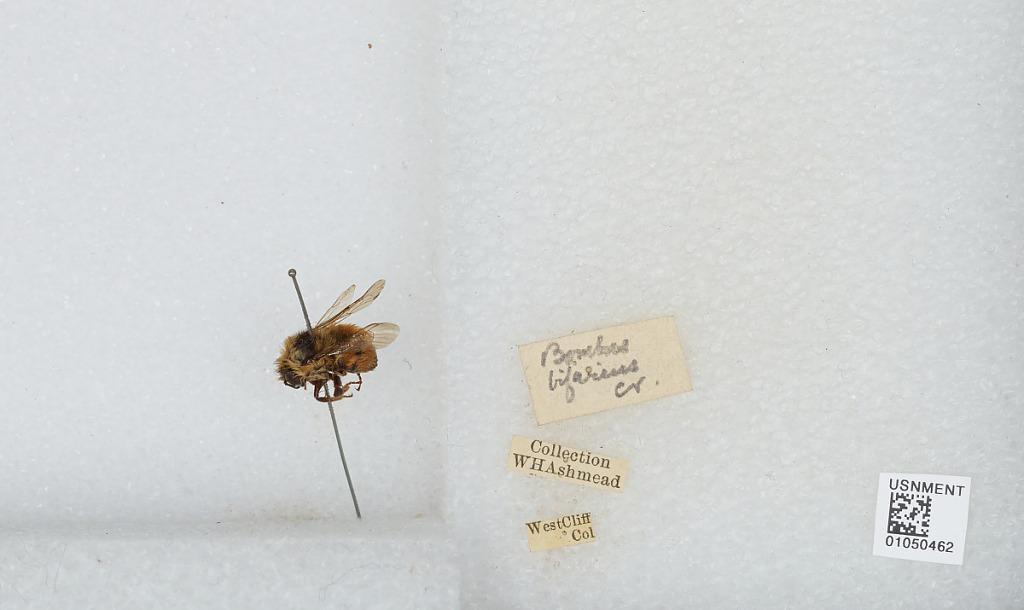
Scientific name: Bombus sp.
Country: United States
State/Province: Colorado
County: Custer
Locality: West Cliffe
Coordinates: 38.1347, -105.466